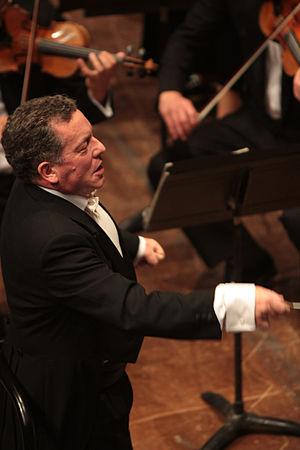
Laurence Dale dirigeant l'Orchestre du Festival d'Evian
Laurence Dale est un ténor, metteur en scène, directeur artistique de festival et chef d'orchestre britannique, né le 10 septembre 1957.